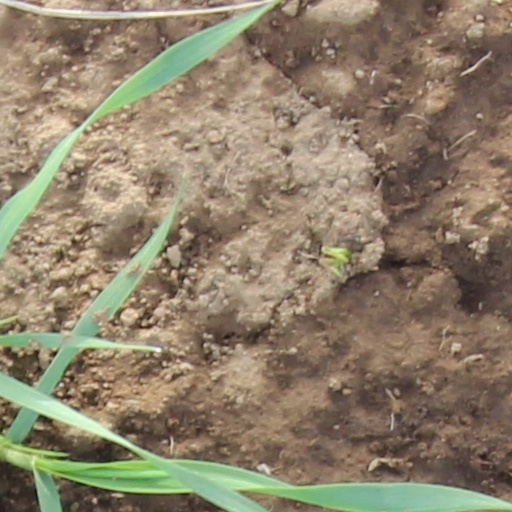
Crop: wheat